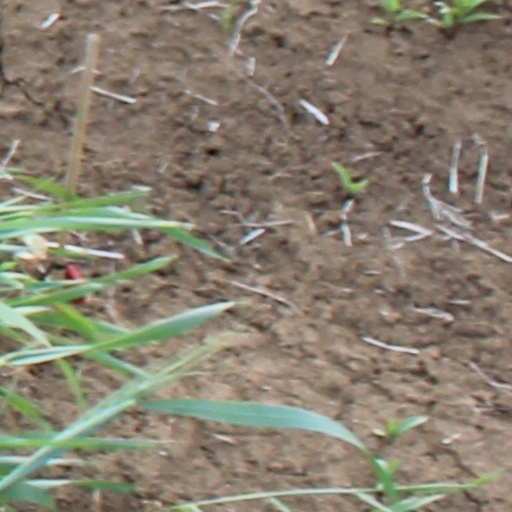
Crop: wheat